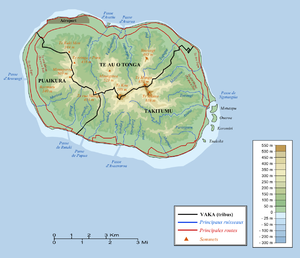
Carte topographique de Rarotonga
Les Îles Cook sont un État du Nord-Ouest de l'océan Pacifique sud reconnu par l'Organisation des Nations unies mais non-membre de celle-ci, en libre association avec la Nouvelle-Zélande, à l'instar de Niue. Il s'agit d'une monarchie parlementaire dont le territoire couvre l'archipel éponyme des îles Cook, qui se compose de deux groupes contrastés : les îles méridionales, en anglais, Southern Cook Islands, d'origine volcanique pour la plupart et dont la principale est Rarotonga où se situe la capitale et plus grande ville Avarua, et les îles septentrionales, Northern Cook Islands, qui forment six atolls coralliens.
Rarotonga est la plus grande des îles Cook avec près de 31 kilomètres de circonférence. D'origine volcanique, l'île culmine au pic Te Manga. Elle se situe à 198 km à l'ouest-nord-ouest de Mangaia, à 1 067 km à l'est-sud-est de Niue et à 1 133 km à l'ouest-sud-ouest de Tahiti.